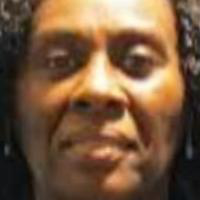
Age group: age 31-40